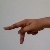
The image shows a hand gesture representing the letter 'P' in Indian Sign Language.